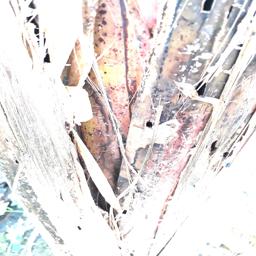
Label: BACTERIAL SOFT ROT